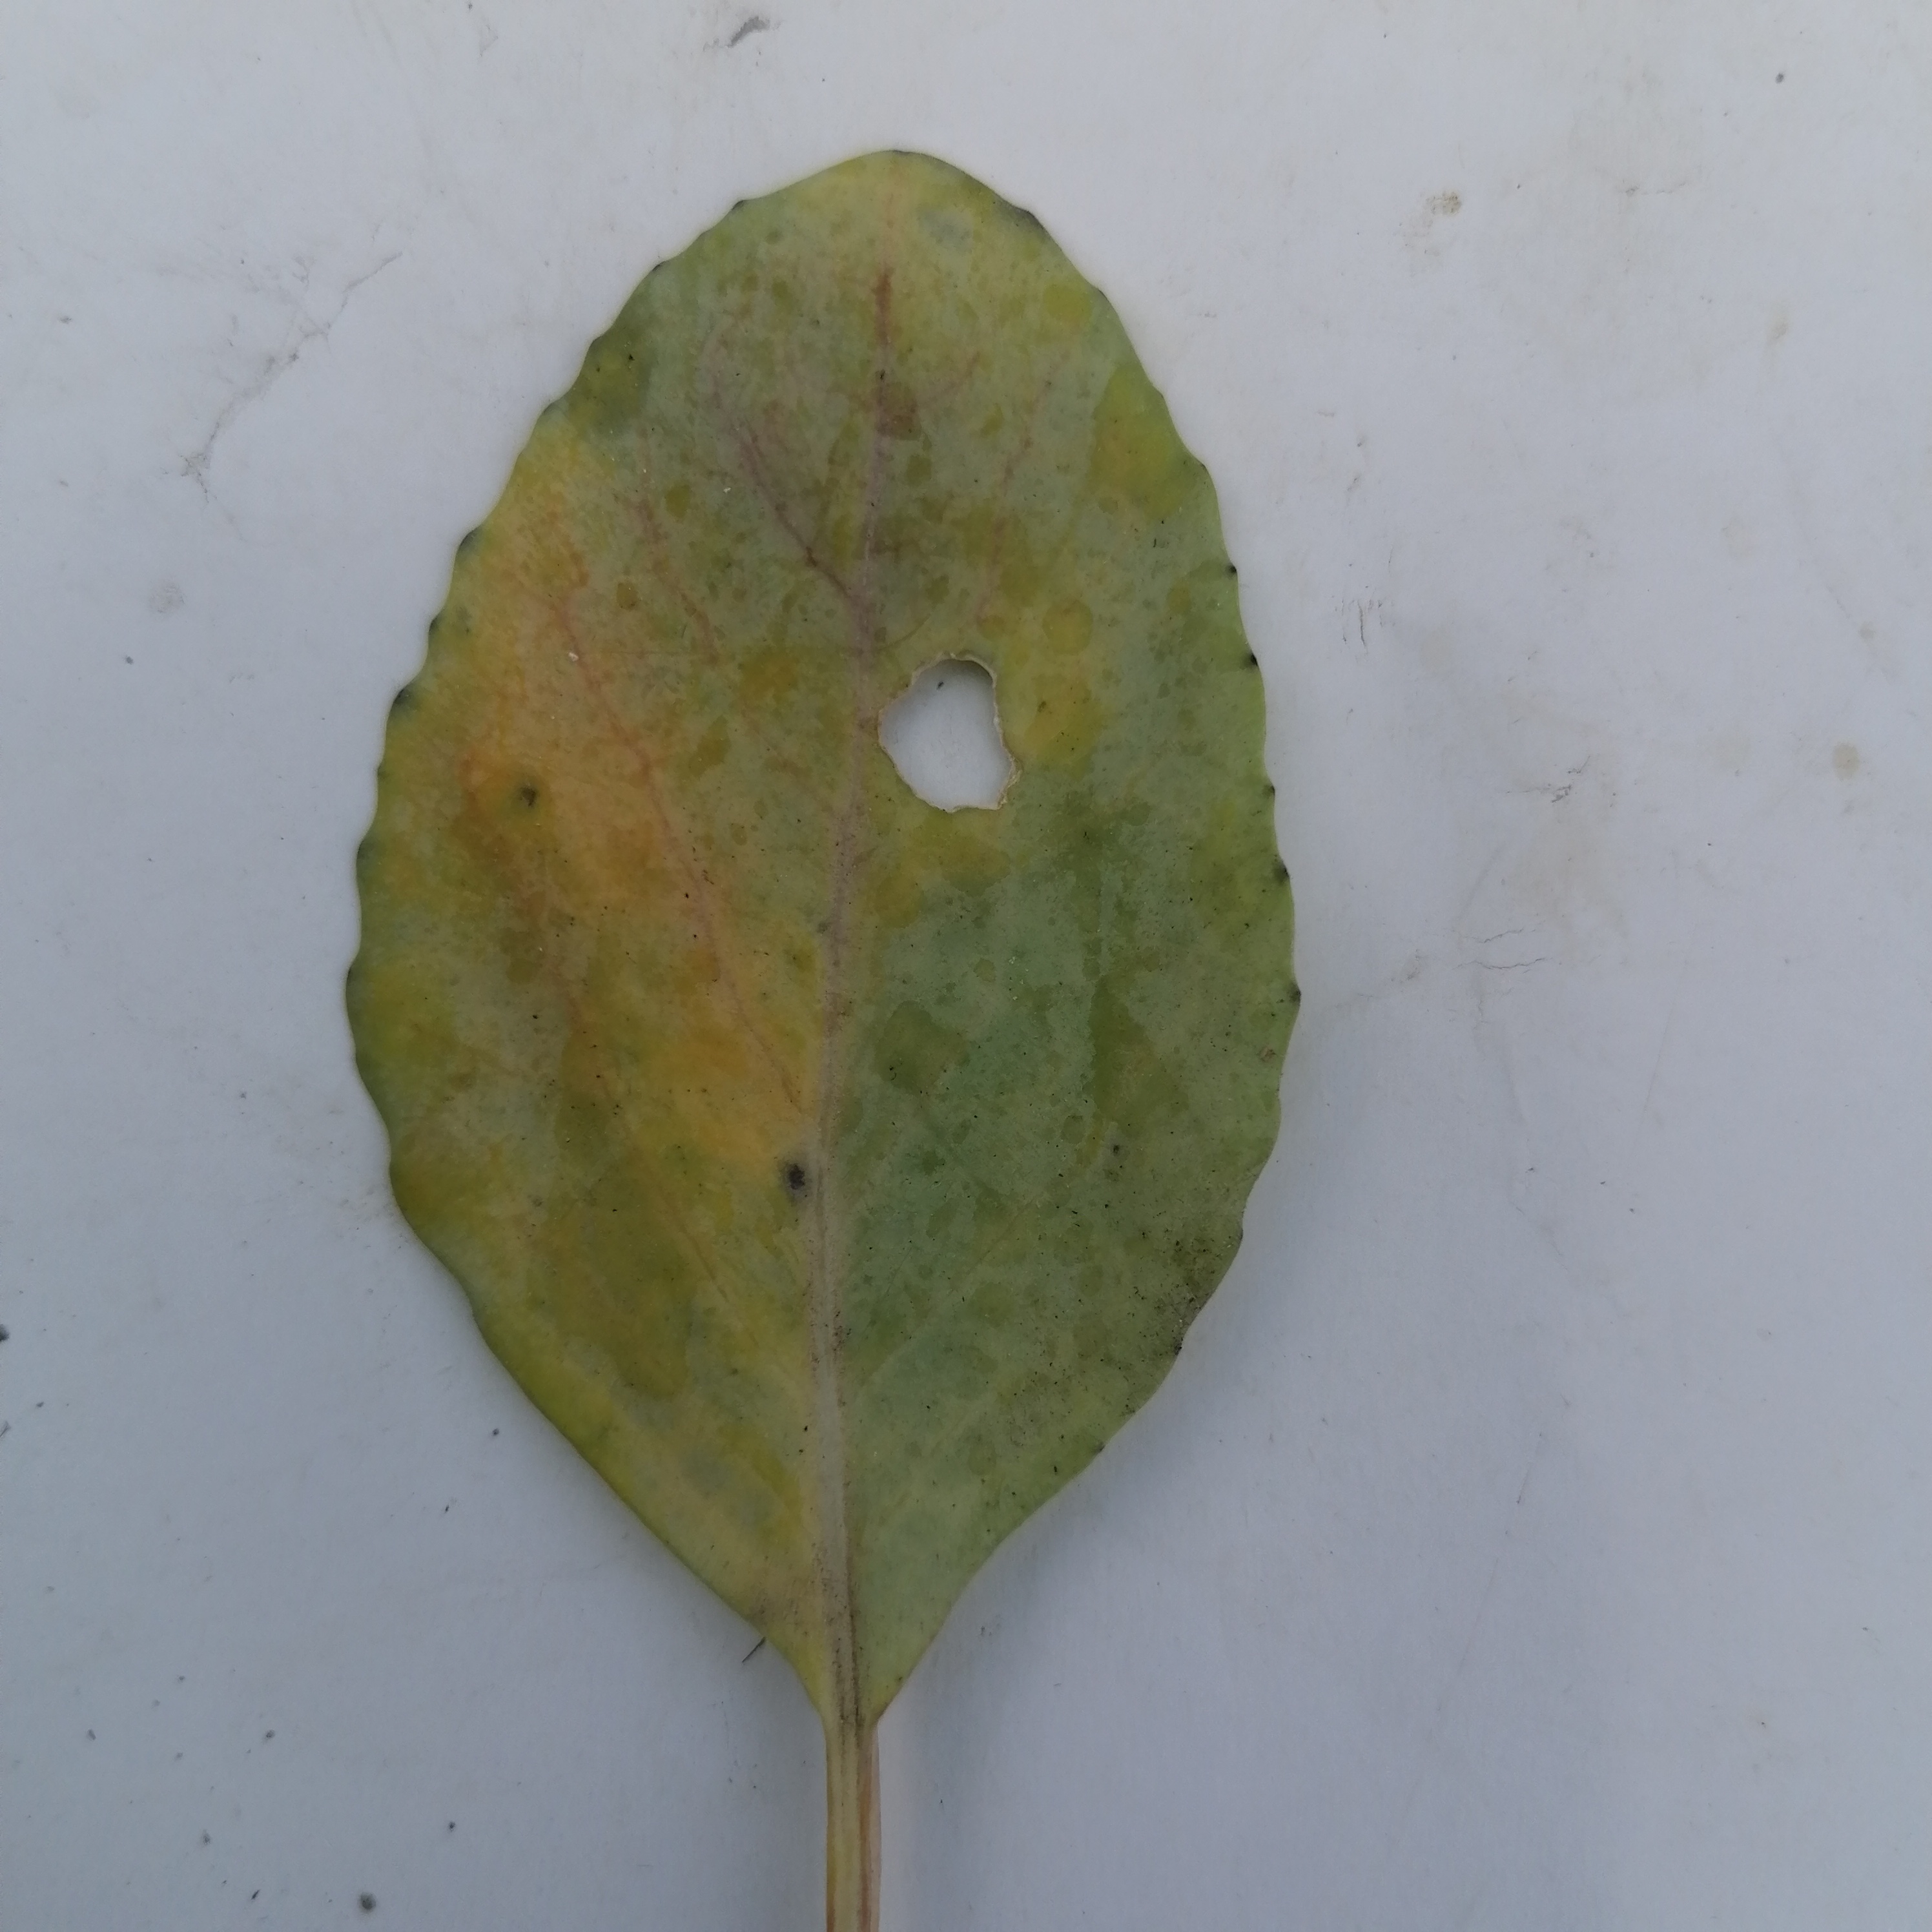
Label: Black Rot